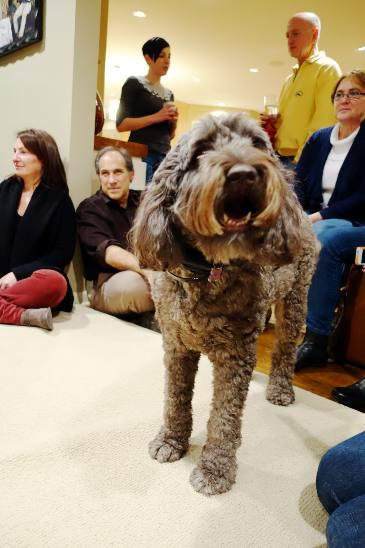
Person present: Yes